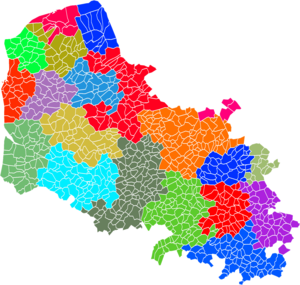
Carte des EPCI du département du Pas-de-Calais, France au 1er janvier 2017.
Depuis le 1ᵉʳ janvier 2017, le département du Pas-de-Calais compte 19 établissements publics de coopération intercommunale à fiscalité propre dont le siège est dans le département, dont un qui est interdépartemental. Par ailleurs quatre communes sont groupées dans une intercommunalité dont le siège est situé hors département.